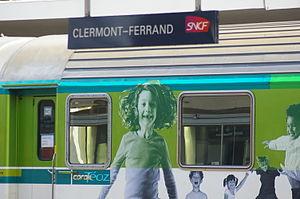
Corail Teoz en gare de Clermont-Ferrand
Corail Téoz, puis Téoz, était un service voyageurs de la SNCF, entre 2003 et 2012, utilisant des rames Corail aptes à 200 km/h redécorées, réaménagées et modernisées, sur les grandes lignes commerciales du réseau intérieur français non desservies par TGV. Ce nom désignait aussi la société filiale de la SNCF gérant le service.